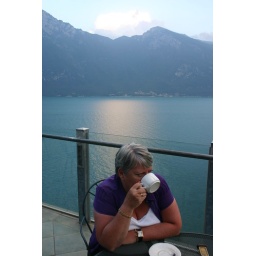
My mother drinking coffee... :D I like the light shining off the cloud above the mountains and the reflection in the water :D